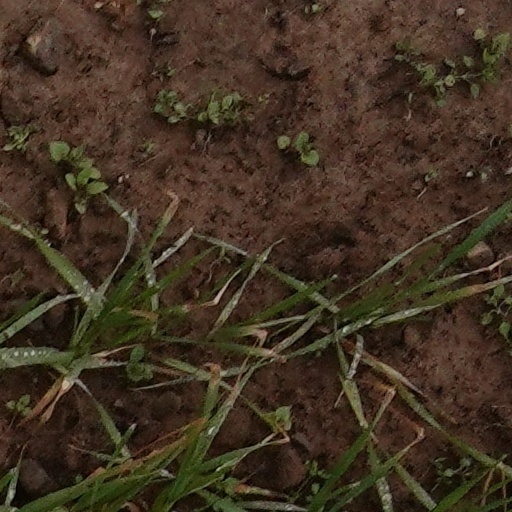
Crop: wheat